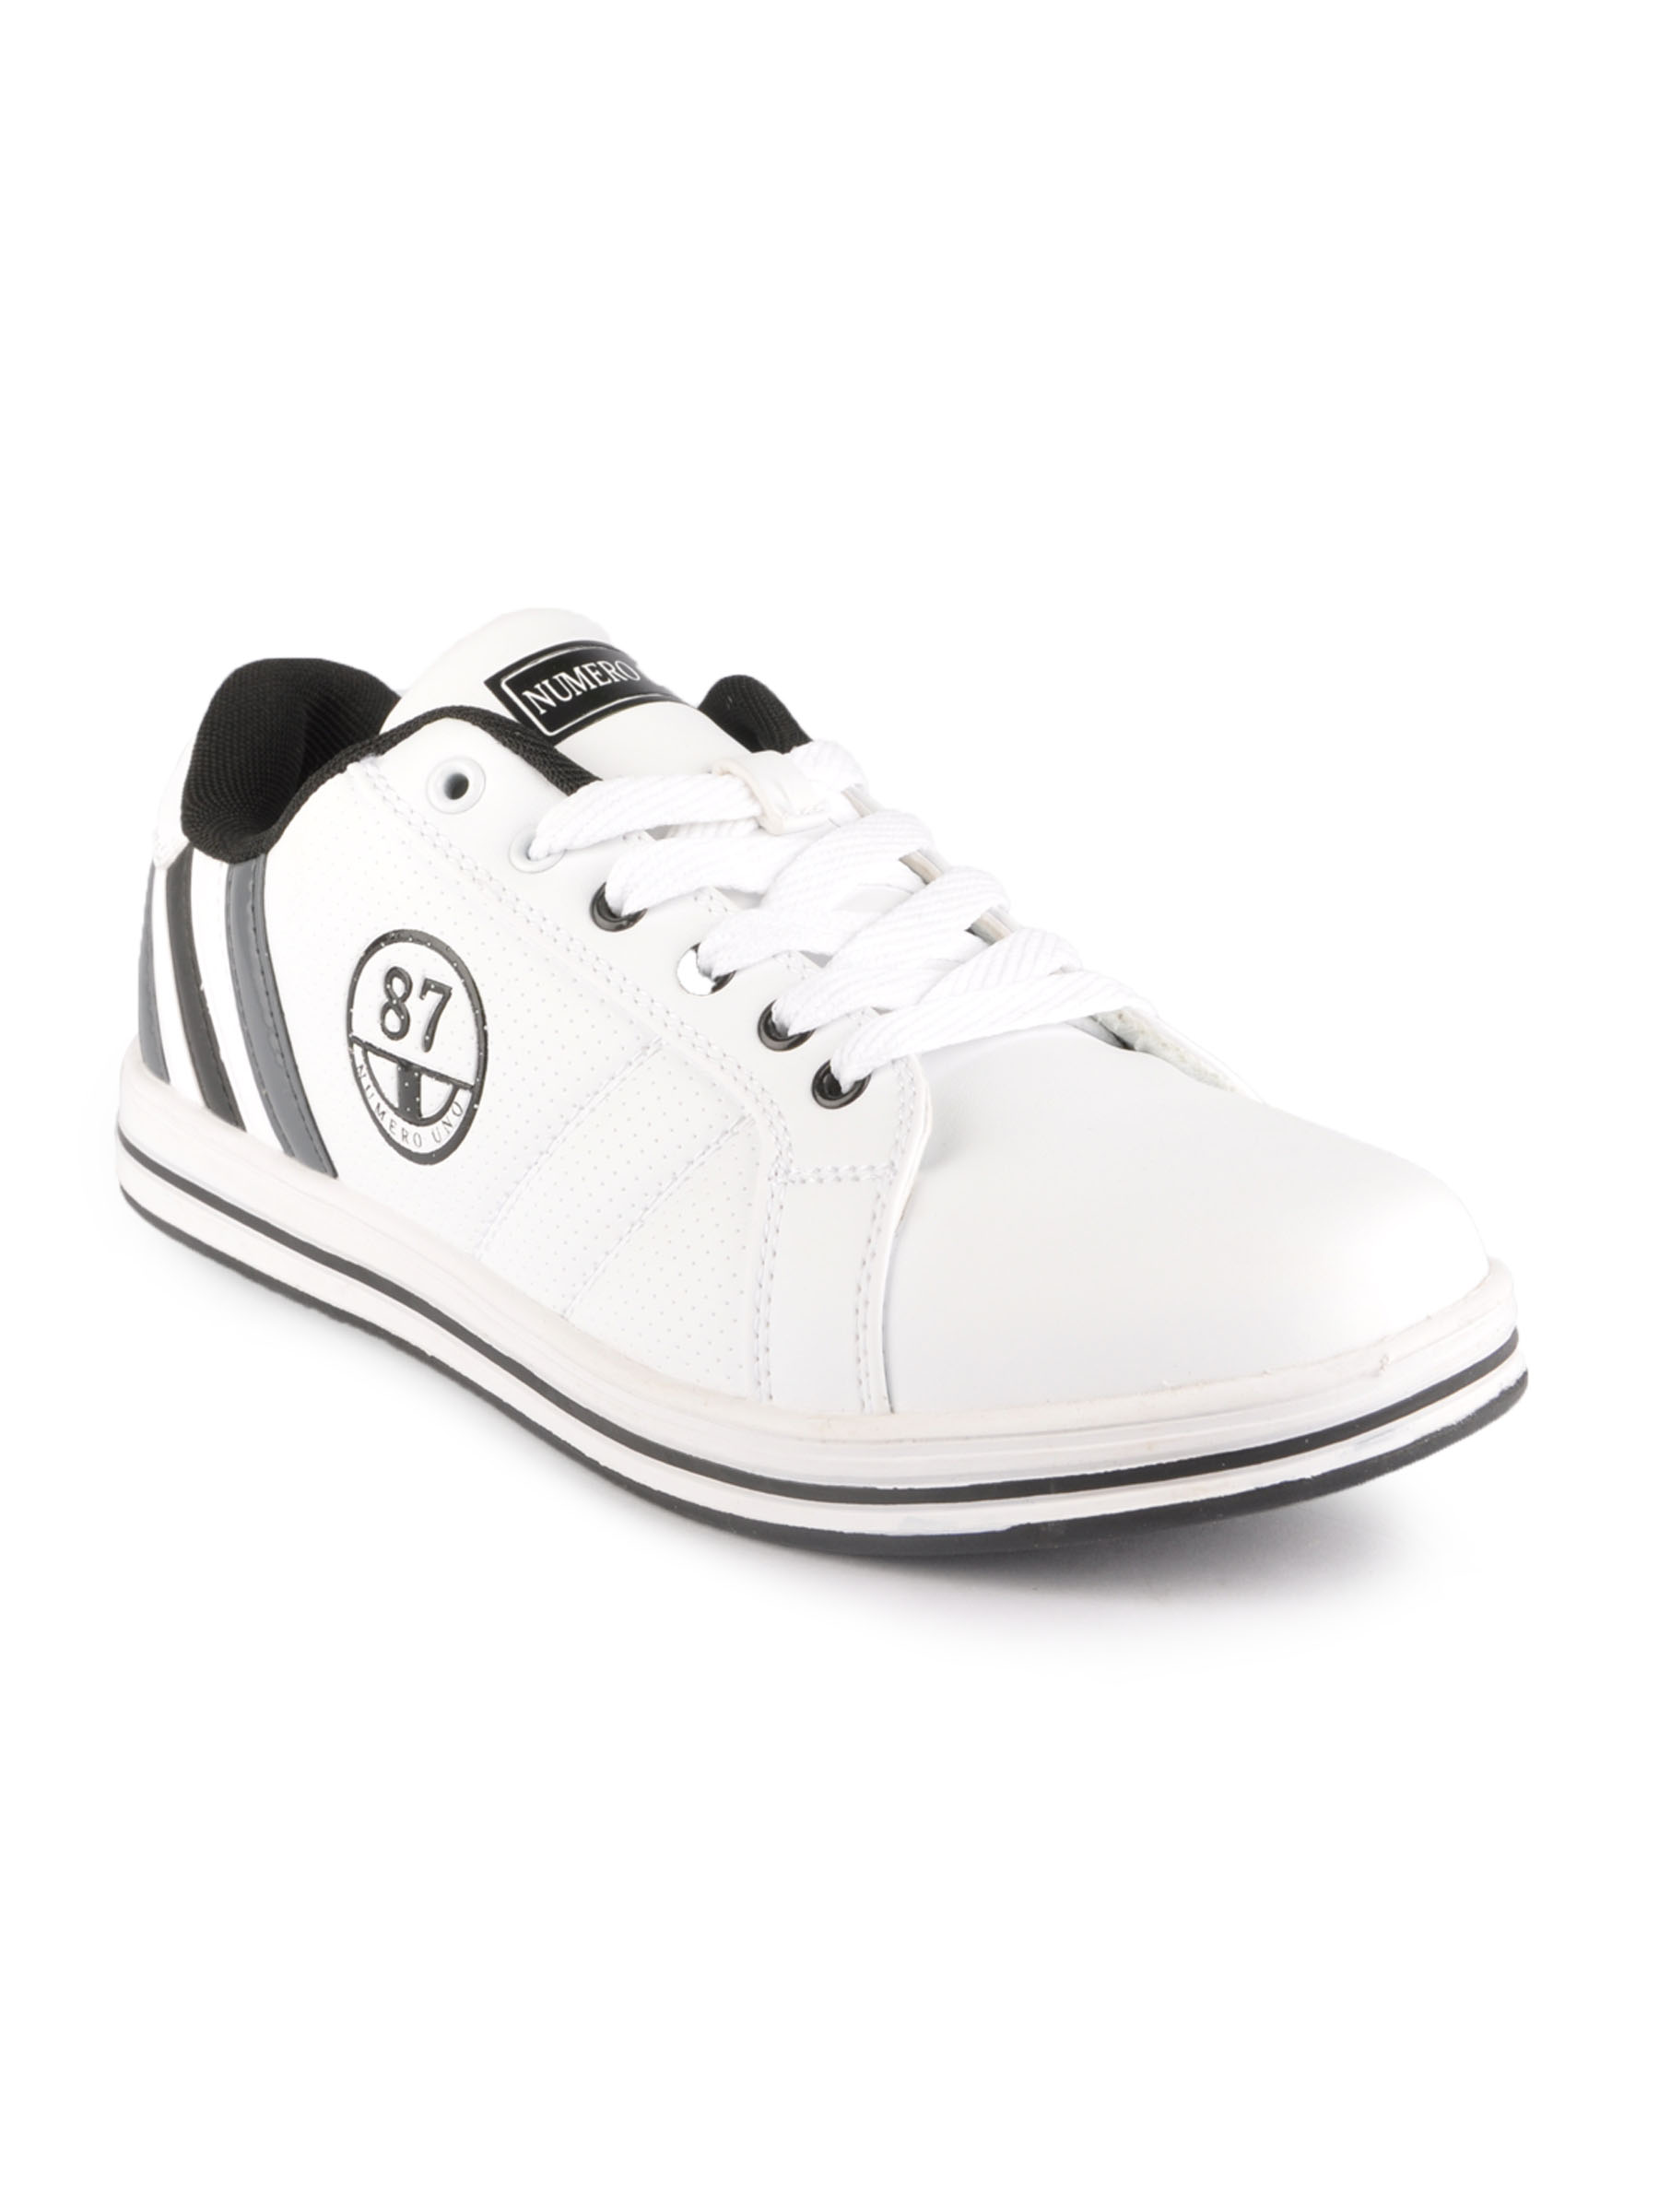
Numero Uno Men White Casual Shoes
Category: Footwear / Shoes / Casual Shoes
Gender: Men
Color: White
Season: Fall 2012
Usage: Casual